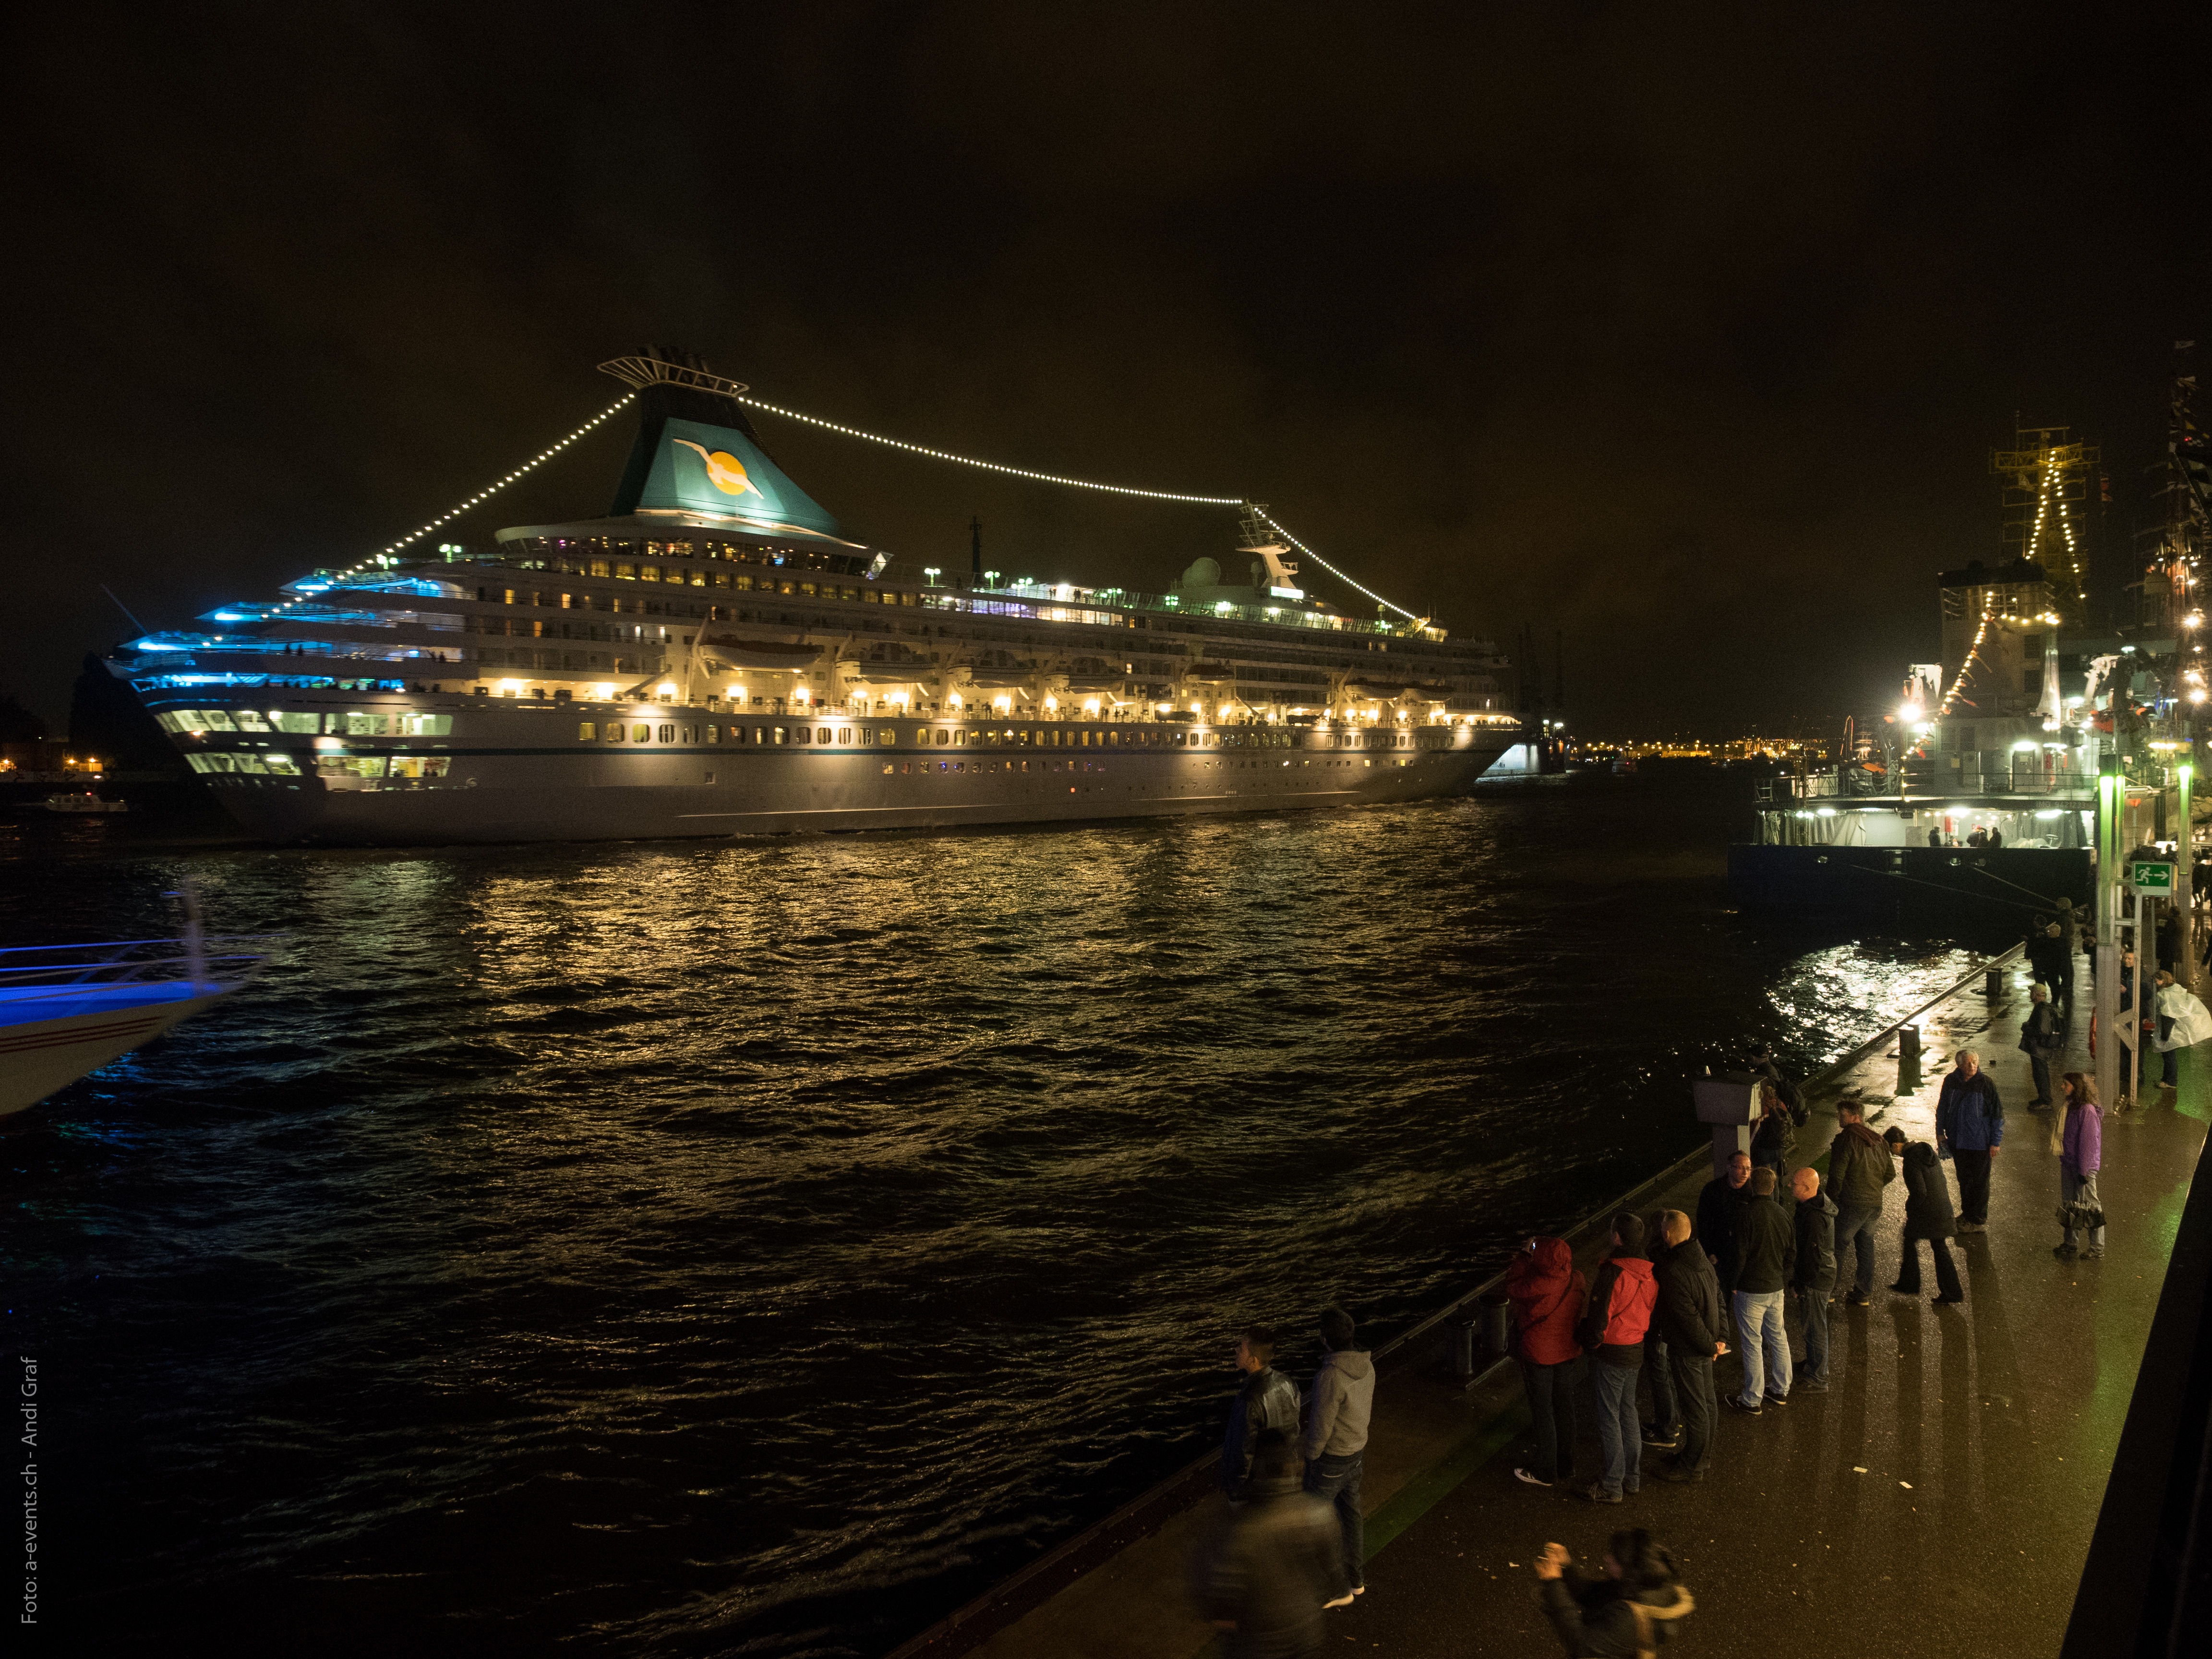
boat, bridge, traffic, night, river, travel, dusk, evening, reflection, vehicle, holiday, port, waterway, cruise, cabins, germany, maritime, watercraft, cruise ship, most, elbe, hamburg, hafengeburtstag, passenger ship, ship travel, artania